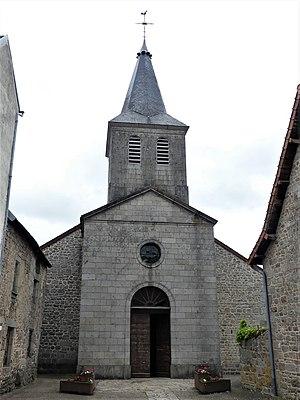
L'église de Bellegarde-en-Marche, Creuse, France.
Bellegarde-en-Marche est une commune française située dans le département de la Creuse, en région Nouvelle-Aquitaine.